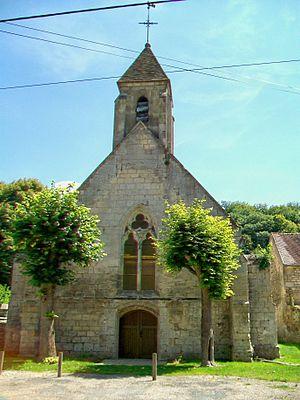
La façade ouest de l'église Saint-Didier. Les autres façades donnent sur des étroites venelles.
L'église Saint Didier de Maysel, située à Maysel, dans l'Oise, date pour partie du XIIIᵉ siècle. Elle est affiliée à la paroisse Sainte-Claire de Mouy.